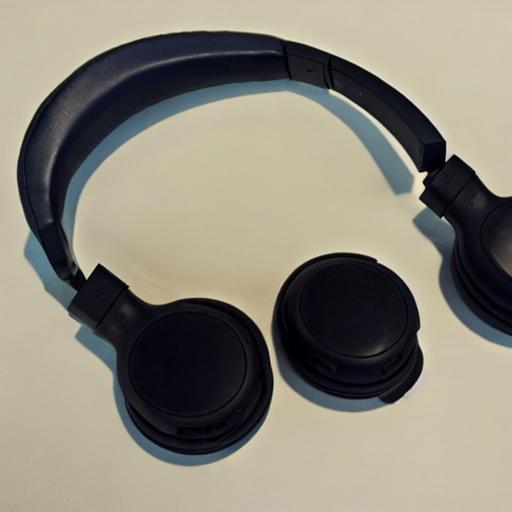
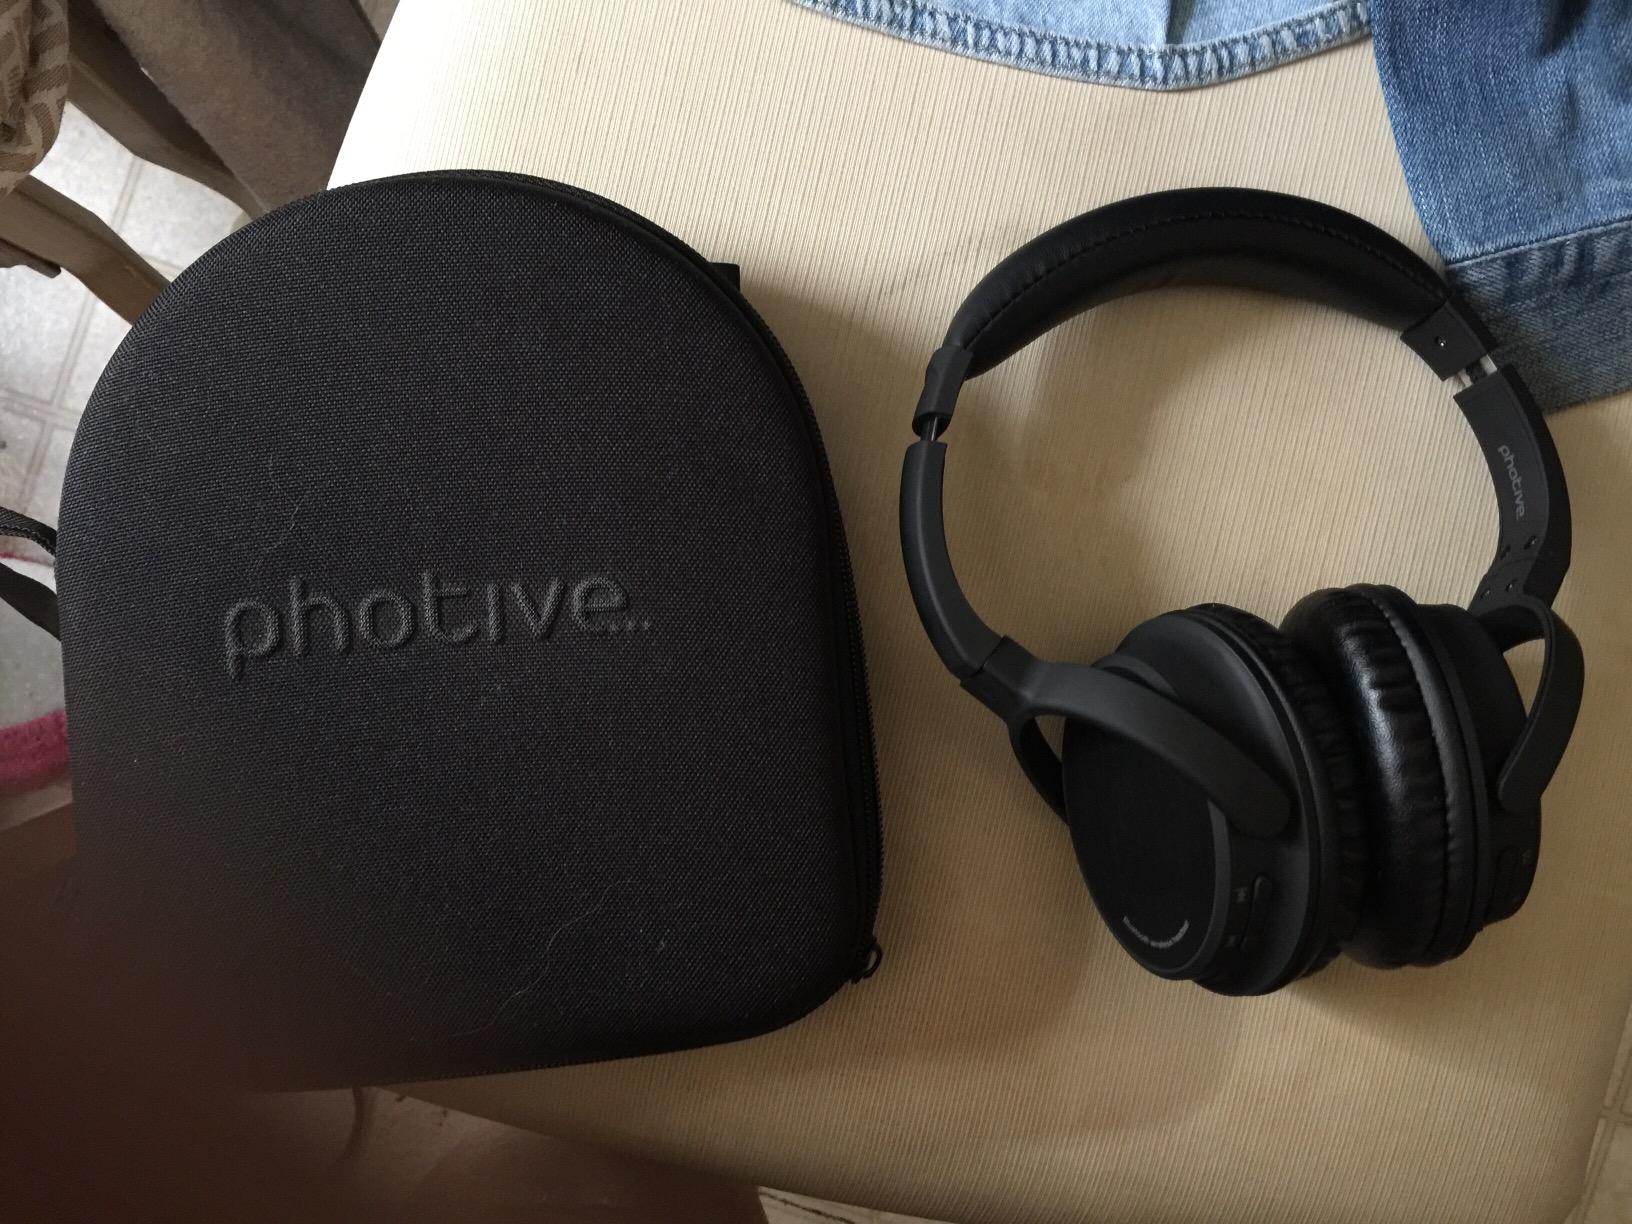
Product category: headphones
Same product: no